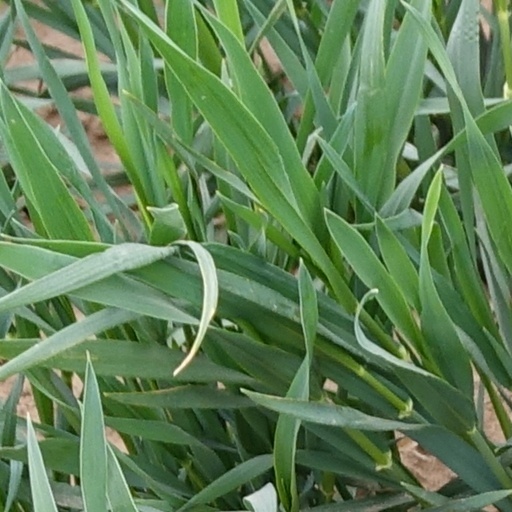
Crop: wheat